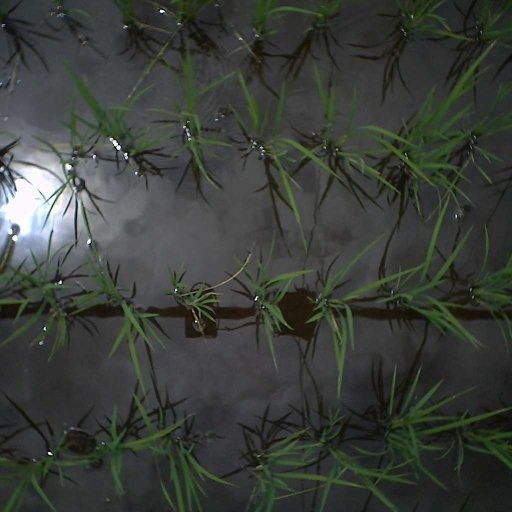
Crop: rice